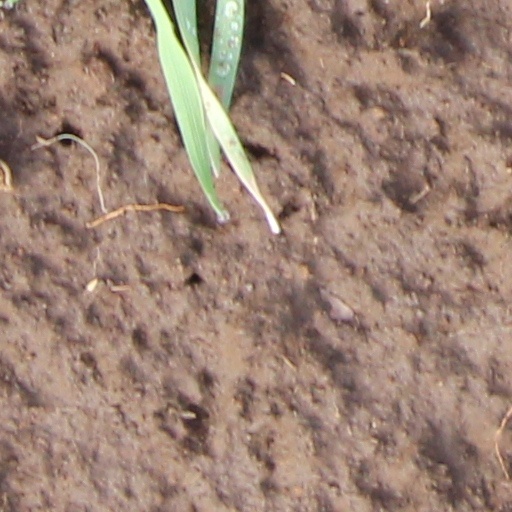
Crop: wheat